Russian intervention in the Syrian civil war

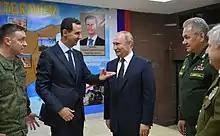
President Bashar al-Assad meets with President Vladimir Putin and Defence Minister Sergey Shoygu in Damascus, 7 January 2020

In mid-March 2016, intensive operations by the Russian forces resumed to support the Syrian government's bid to recapture the city of Tadmur that includes the UNESCO World Heritage Site of Palmyra, which were fully recaptured from ISIS on 27 March. Following the recapture of the city, Russian de-mining teams engaged in the clearing of mines planted by ISIS in the ancient site of Palmyra.